Hugh Crow

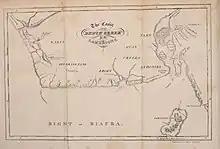
The Coast from Benin Creek to Cameroons, 1830

Captain Hugh Crow ( – 13 May 1829) was a British privateer and slave trader. He was captain of several merchant vessels in the African trade; and his "Memoirs", posthumously published, are notable for their descriptions of the west coast of Africa.